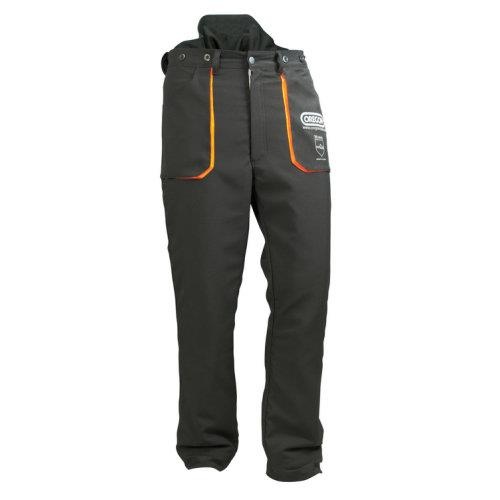
Oregon 295397 Yukon Trousers, Type C
The Oregon 295397 Yukon Trousers, Type C are comfortable and lightweight protective chainsaw trousers offer Class 1 chainsaw protection (20m/s). Type C provides protection all-round the legs. Key Features of the Oregon 295397 Yukon Trousers, Type C: 5-layer protective material Abrasion resistant 2-way stretch polyester fabric 2 large front pockets and one back pocket with velcro closure Front and back protection Buy Oregon 295397 Yukon Trousers, Type C online now from DW Toolshop, one of the UK and Irelands largest tool shops
Brand: Oregon
Category: Business & Industrial > Forestry & Logging > Forestry & Logging Protective Gear